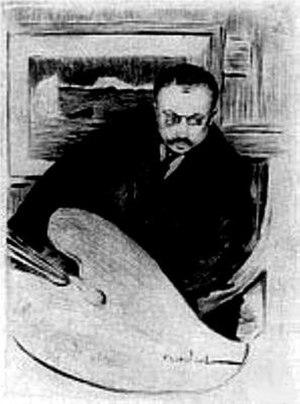
Maxime Maufra, né Maximilien Émile Louis Maufra le 17 mai 1861 à Nantes, et mort le 23 mai 1918 à Poncé-sur-le-Loir, est un peintre, graveur et lithographe français.